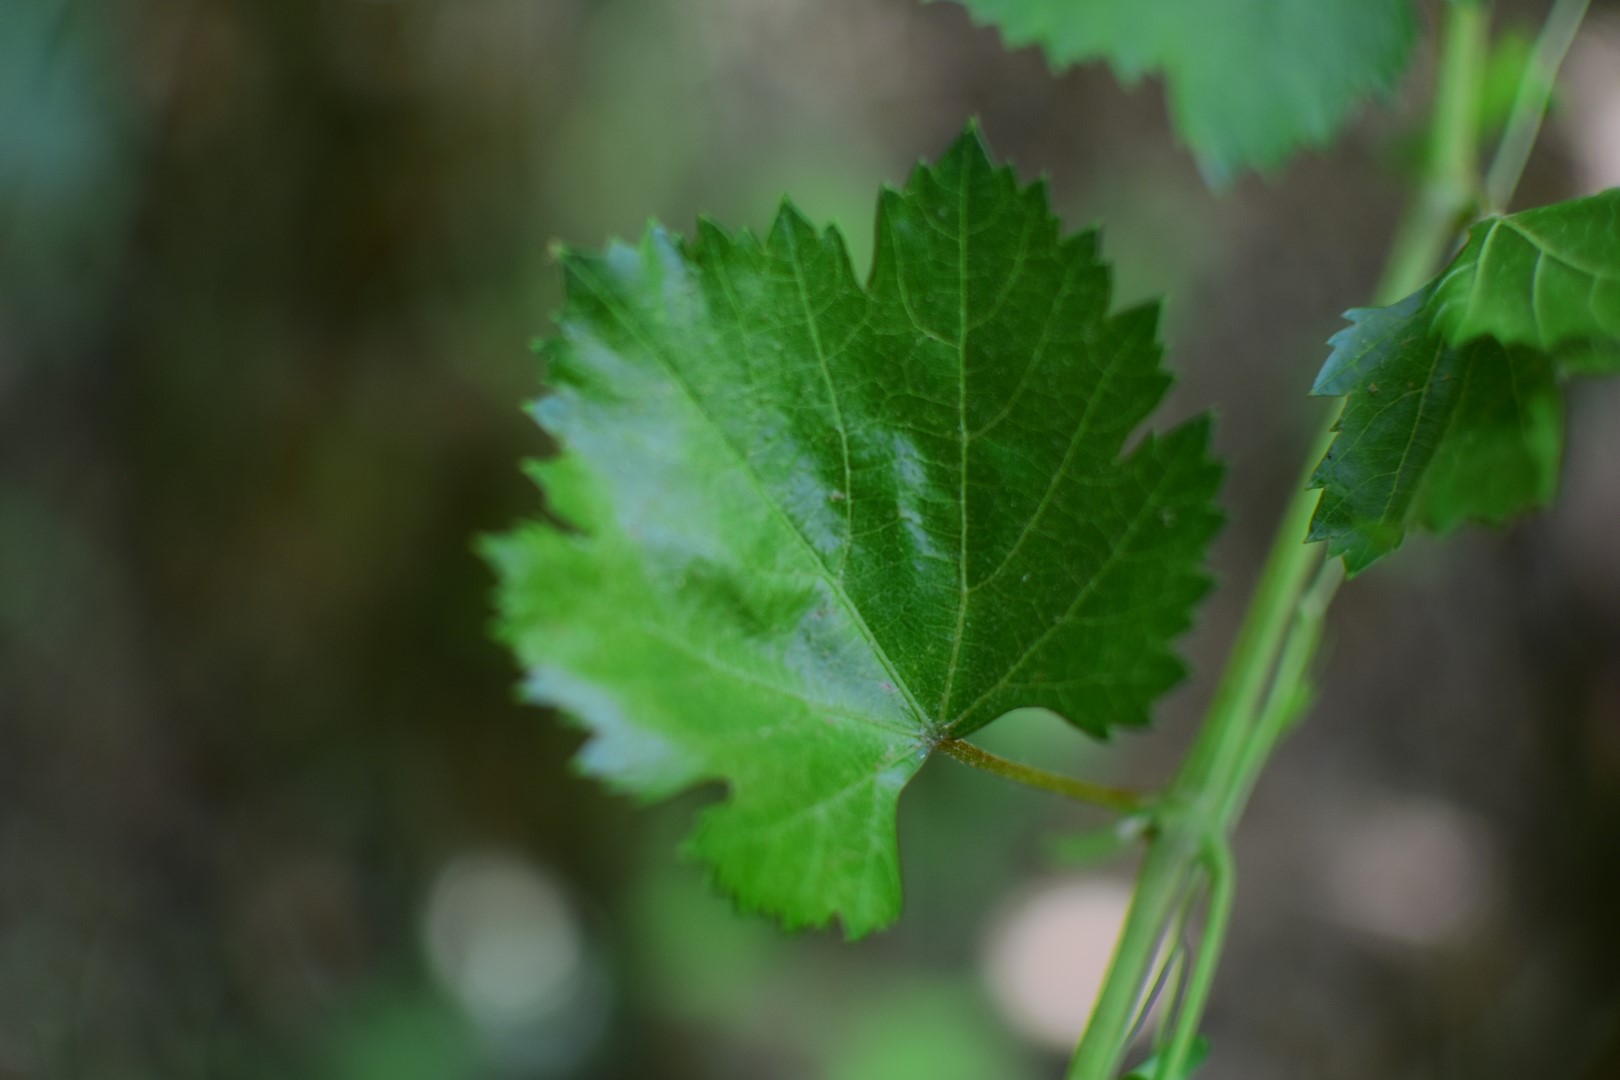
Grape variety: Halawani